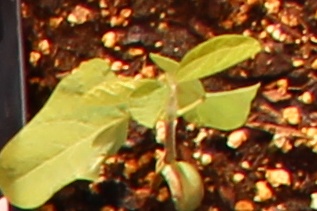
Label: Soybean